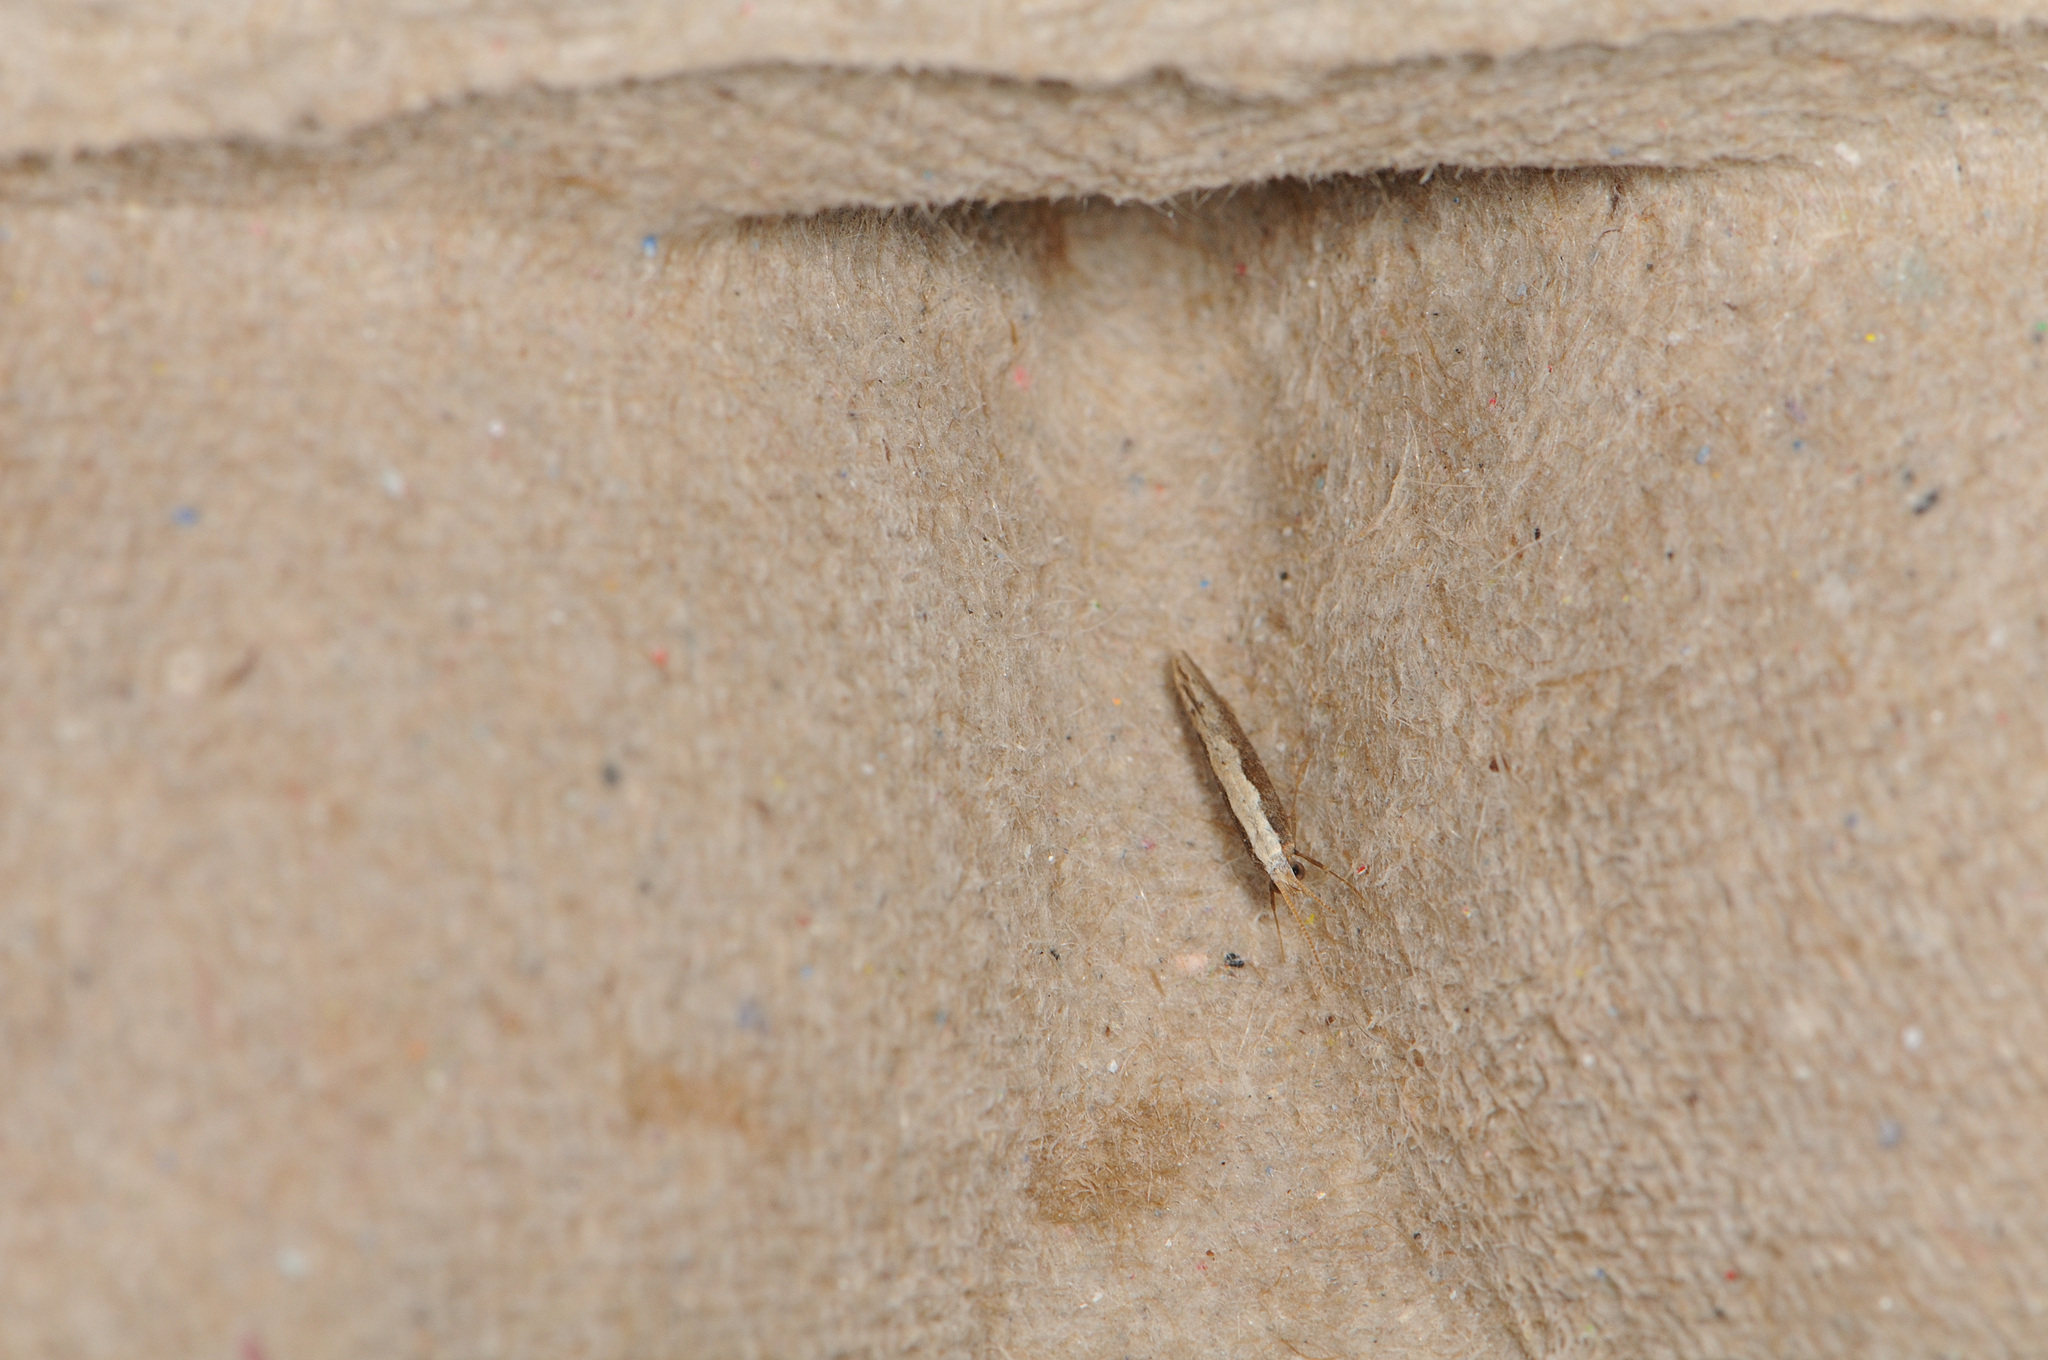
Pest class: diamondback_moth